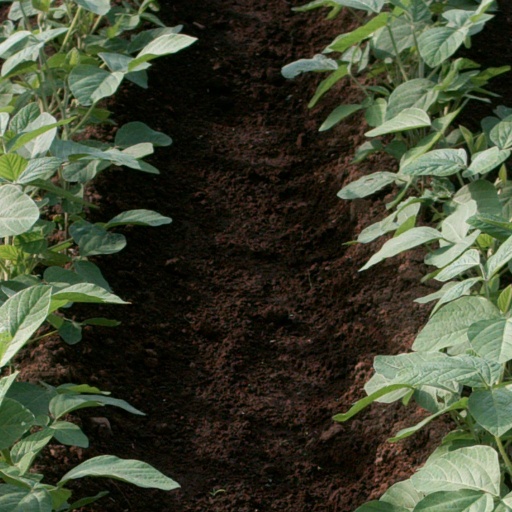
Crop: soybean